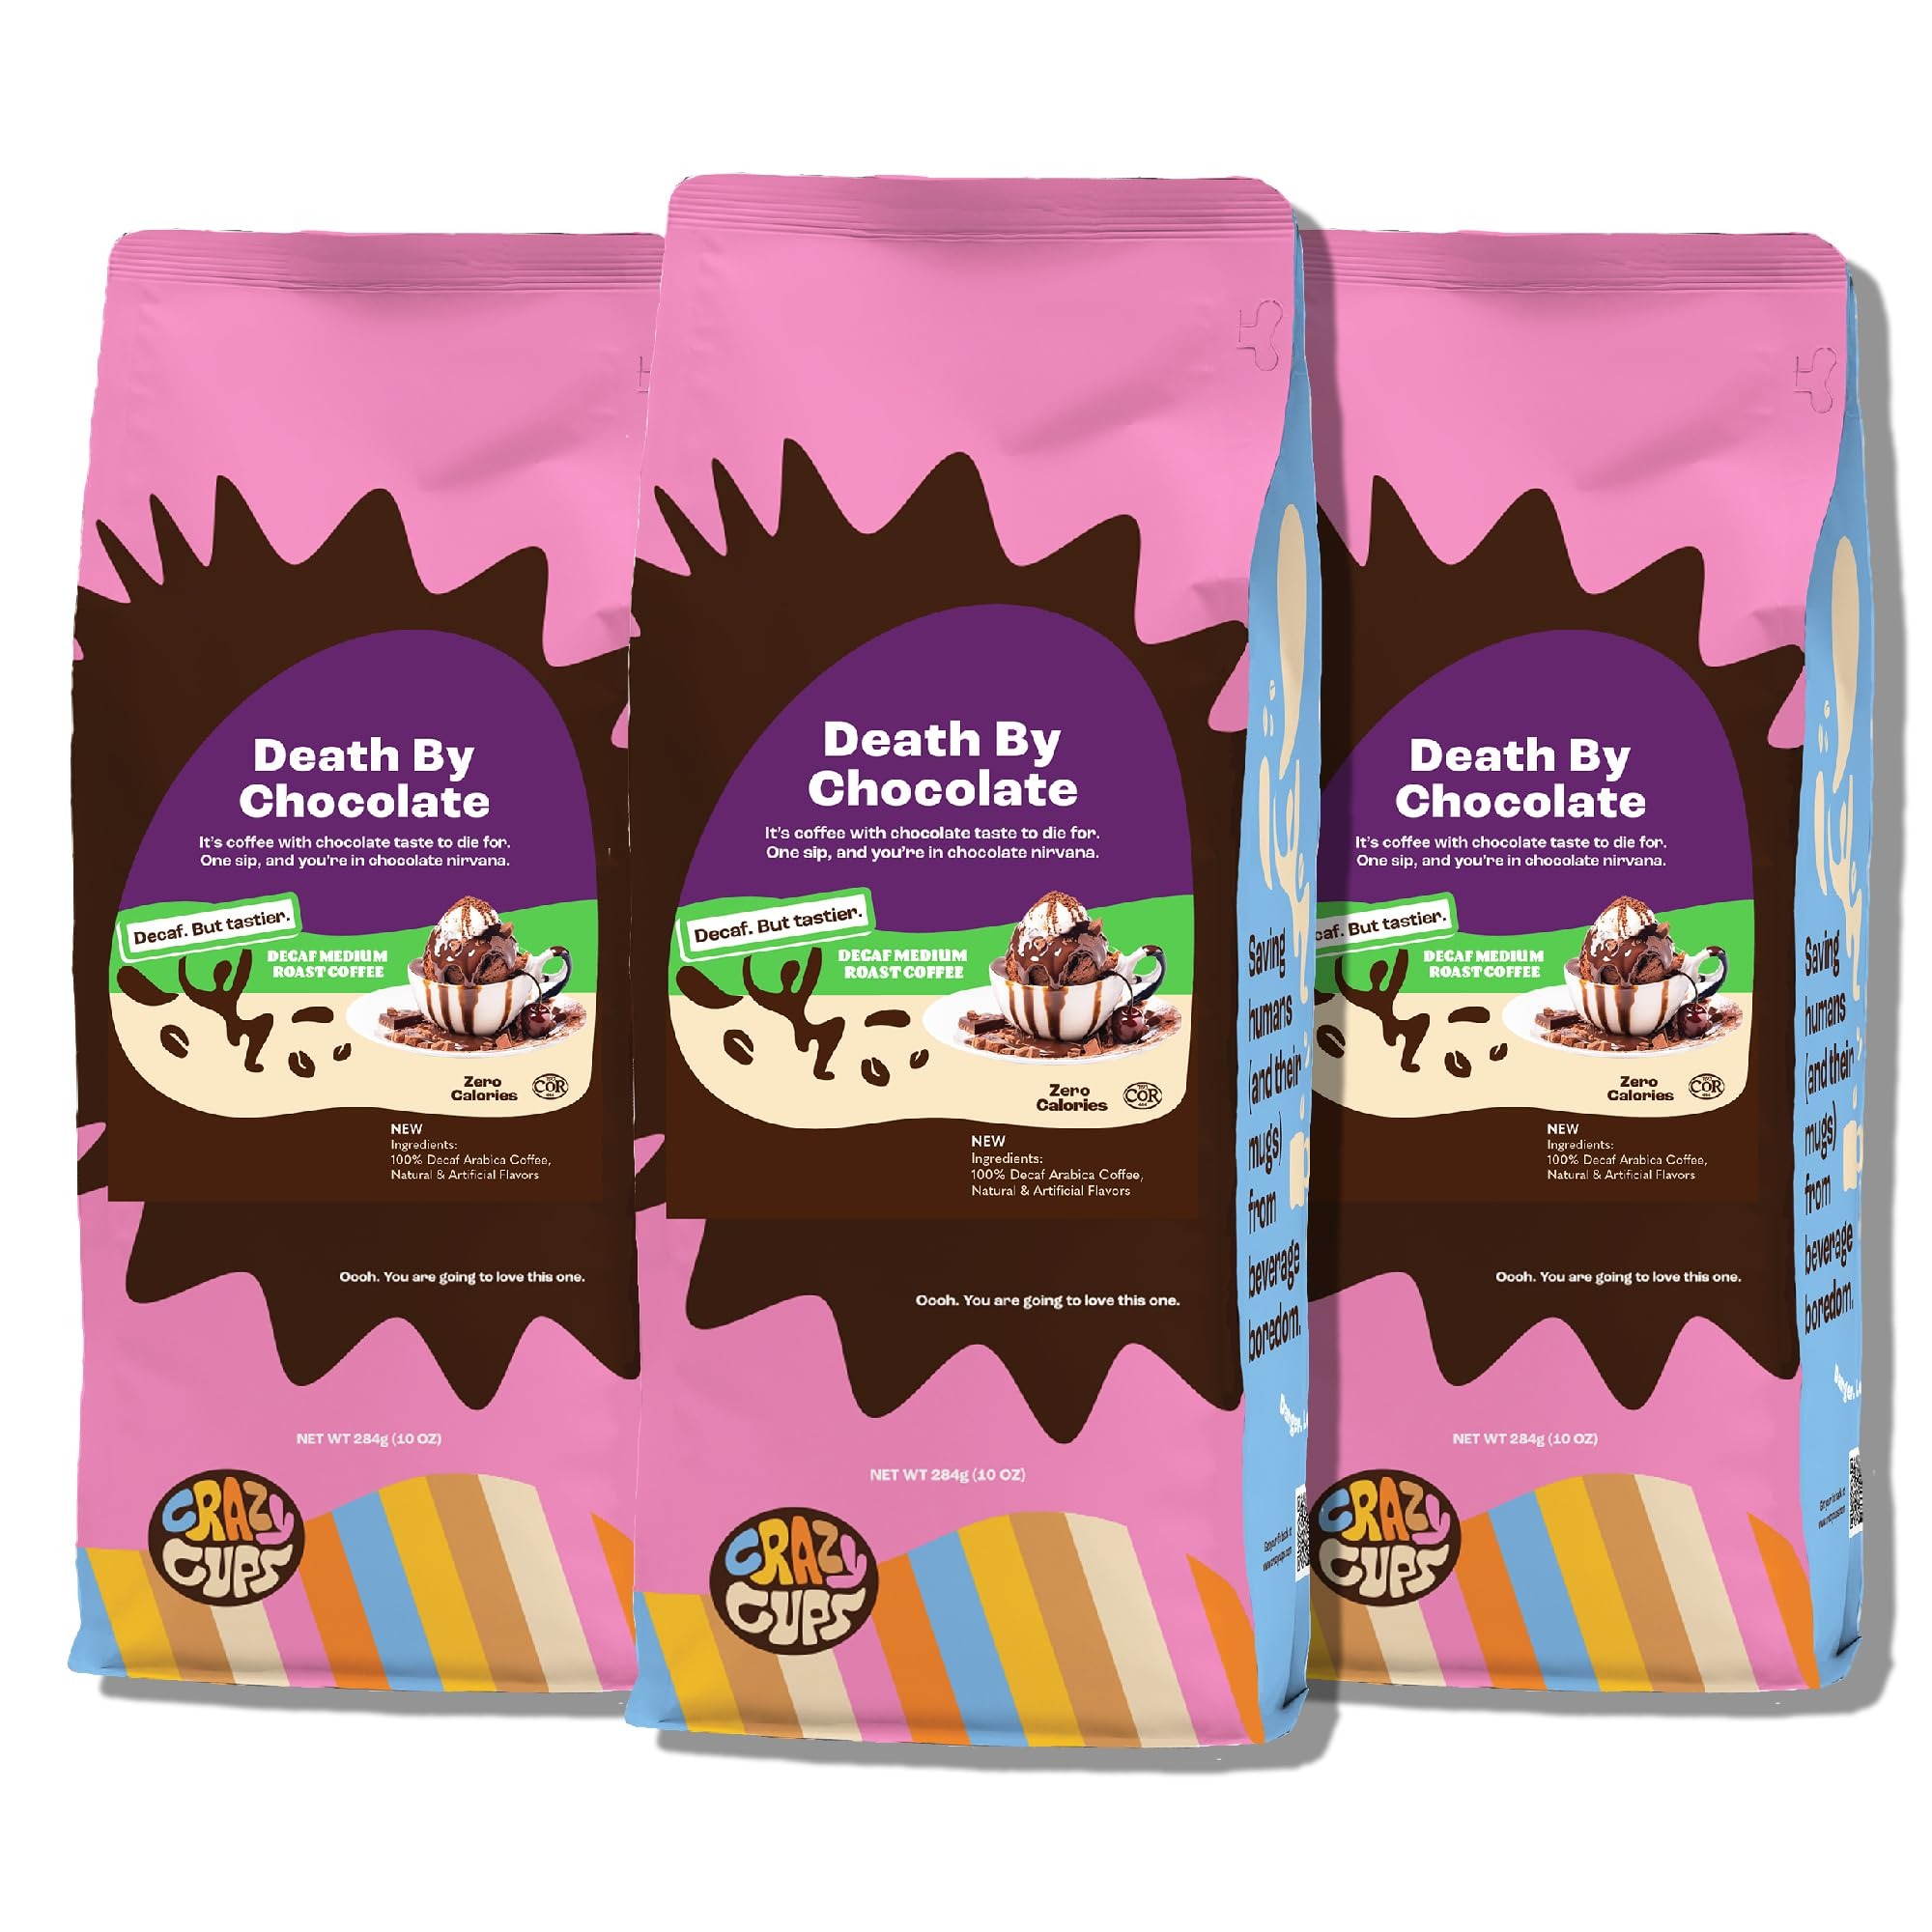
Item Name: Crazy Cups Flavored Ground Decaf Chocolate Coffee, Decaffeinated Death By Chocolate Coffee in 10 oz Bag, For Brewing Flavored Hot or Iced Coffee, 3 Pack
Bullet Point 1: DECAF DEATH BY CHOCOLATE: Surrender to the decadent flavors of chocolate without the caffeine in our Decaf Death by Chocolate coffee. Ideal for late-night dessert cravings, this brew is a chocolate lover's delight.
Bullet Point 2: DELICIOUS FLAVORED GROUND COFFEE: Stock up on flavored fresh ground coffees that deliver the intense taste you’ve been looking for. Crazy Cups produces some of the tastiest, most innovative flavored coffees available today
Bullet Point 3: NATURALLY FLAVORED WITHOUT ALLERGENS: Crazy Cups artisan roasted specialty coffee uses all natural flavors and no added sugar to deliver rich coffee taste and surprisingly bold flavors with each and every cup.
Bullet Point 4: A HEALTHY CHOICE: All Crazy Cups flavored ground coffees are calorie-free, gluten free, lactose free, non-dairy, sugar free, nut-free, vegan, kosher pareve, and do not contain any artificial sweeteners
Bullet Point 5: JOIN THE FLAVOR NATION: If you’re passionate about flavors, we invite you to join our Flavor Nation today and explore our more than 50 different flavors of Crazy Cups coffees, decafs, teas, ciders, and hot chocolates for K Cup brewers as well!
Value: 30.0
Unit: Ounce

Price: 26.14